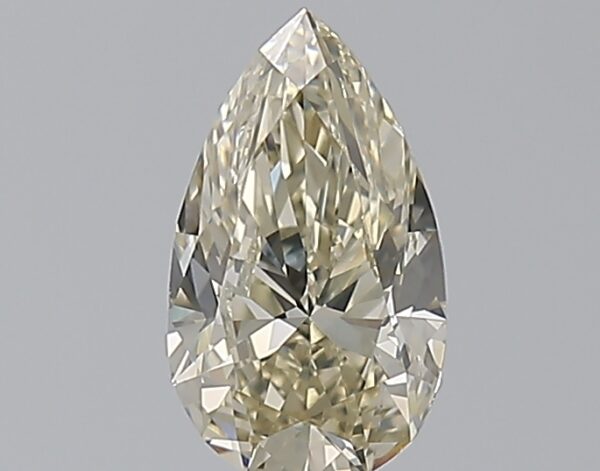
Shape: pear
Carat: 1.01
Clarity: VS2
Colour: M
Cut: EX
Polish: EX
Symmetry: VG
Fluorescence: F
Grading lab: GIA
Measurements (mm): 8.98 x 5.25 x 3.36